Pelhamdale

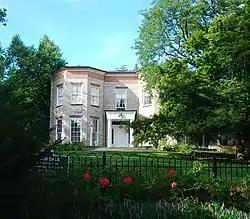
Pelhamdale - The old stone house. September 2014

Pelhamdale, also known as The Old Stone House of Philip Pell II, is a historic home located in Pelham Manor, Westchester County, New York. It was built about 1750 as a single-story dwelling and expanded after 1823. It is a two-story, stone residence faced in coursed, rock-faced stone ranging in color from muted orange and red, to gray. It has white native sandstone Doric order columns on the front porch, lintels and sills, and a plain brick entablature. It features two bays flanking the main entrance, each with three double-hung windows on each floor. Philip Pell II was a grandson of Thomas Pell (1608–1669).